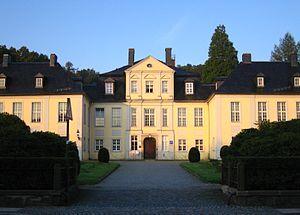
Herrnhut est une ville de Saxe, située dans l'arrondissement de Görlitz, dans le district de Dresde.